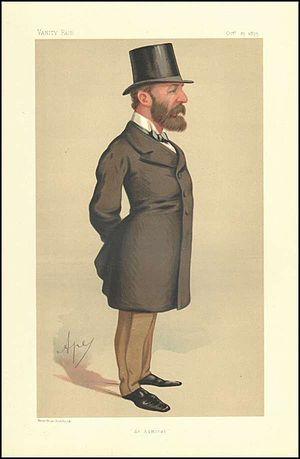
Le First Sea Lord ou « 1SL » est le titre du commandant général de la Royal Navy et de tous les services de la marine britannique. Il détient aussi le titre de chef d'état-major de la Marine. Il est membre du Comité des chefs d'état-major et de l'Admiralty Board. Il était auparavant nommé First Naval Lord.
Le Gouverneur de la colonie britannique de Chypre est le représentant de la couronne dans la colonie de Chypre.